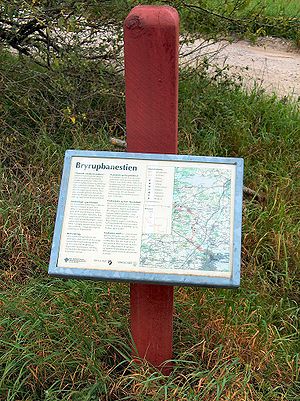
Naturstien Horsens-Silkeborg
På skilte kaldes stien for Bryrupbanestien
Informationsskilt på naturstien Horsens-Silkeborg
Naturstien Horsens-Silkeborg eller Bryrupbanestien er en sti, der ligger mellem Horsens og Silkeborg. Den er beregnet til færdsel på cykel, til fods, på rulleskøjter eller til hest og er 60 kilometer lang.